Alberto Rey

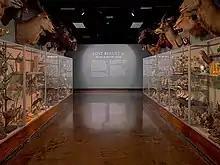
Installation shot of Alberto Rey's exhibit "Lost Beauty II" at the Buffalo Museum of Science, 2021.

Spurred by Rey's second trip to Iceland in 2003, "Icebergs" is a series documenting the changing landscape of Jökulsárlón nearby the Arctic Circle, which is at risk of losing landmass due to climate change. In 2021, Rey published a book featuring drawings, paintings, and photos from the trips, as well as his historical research of the area. One of his paintings entitled "Lost Beauty: Icebergs XVI" depicting the Breiđamerkurjökull glacier was displayed in the mini-retrospective exhibition "Life Streams: Alberto Rey, Cuban-American Artist" assembled by the Burchfield Penney Art Center at the Ogunquit Museum of American Art in Maine from July - October, 2021. This exhibition included large-scale paintings of fish caught in their native environments as well as works from Rey's previous series like "Las Balsas."